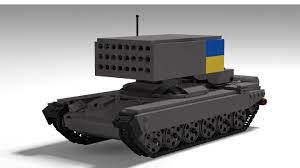
Label: TOS-1